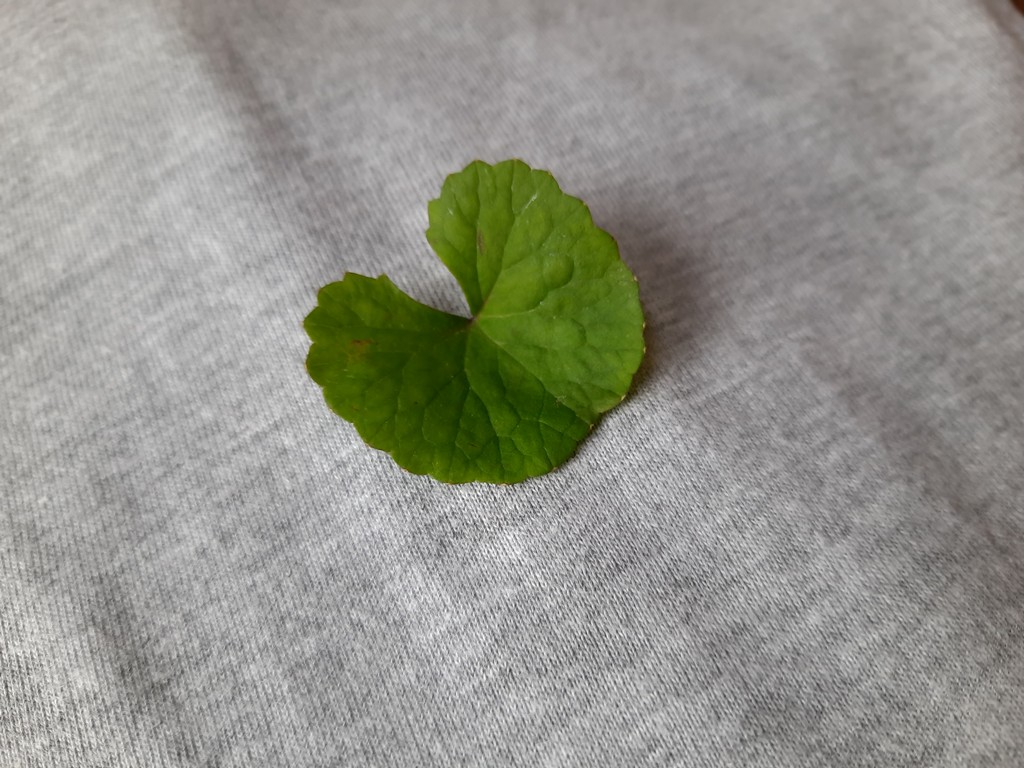
Label: Healthy